Honey extractor

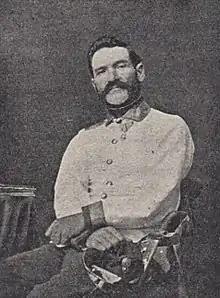
Franz Hruschka in uniform

In 1838, Johann Dzierzon, a Polish Roman Catholic priest and beekeeper devised the first practical movable-comb beehive, allowing for the manipulation of individual honeycombs without destroying the structure of the hive. This idea was further developed by L. L. Langstroth, an American pastor and beekeeper in Philadelphia, Pennsylvania, who patented his beehive design in 1852. These frames were a major improvement over the old method of beekeeping using hollowed tree trunks and skeps. However, no method had been found to easily extract the honey.